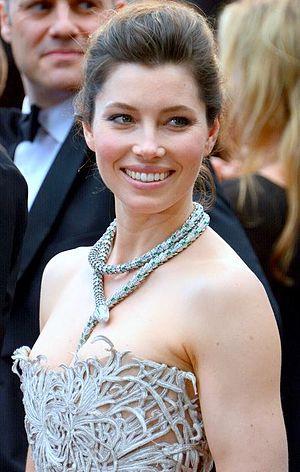
Jessica Biel au festival de Cannes 2013.
Massacre à la tronçonneuse est un film d'horreur américain réalisé par Marcus Nispel, produit par Michael Bay et écrit par Scott Kosar, sorti en 2003. Il s'agit du remake du film Massacre à la tronçonneuse de 1974. Ce long-métrage fait partie de la série de films Massacre à la tronçonneuse.
Jessica Biel ou Jessica Timberlake, est une actrice américaine née le 3 mars 1982 à Ely.
Sept à la maison est une série télévisée américaine en 243 épisodes de 42 minutes, créée et produite par Brenda Hampton et diffusée entre le 26 août 1996 et le 8 mai 2006 sur The WB et entre le 25 septembre 2006 et le 13 mai 2007 sur The CW.